Myrtis Coltharp

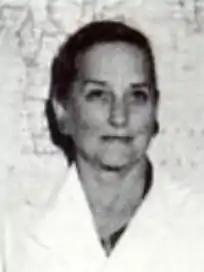
Myrtis Coltharp, from a 1961 publication of the US Department of State

Myrtis May Coltharp (April 10, 1900 – September 18, 1993) was an American nurse, foreign service officer, and federal official. In 1946, she became the first foreign service nurse employed by the United States Department of State, and she worked as a staff nurse at American embassies in Europe, Africa, and Latin America. From 1962 to 1963, she was the second Director of Foreign Service Nurses at the State Department.